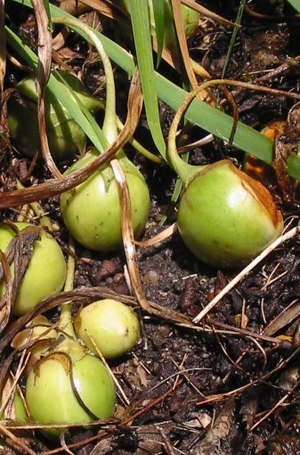
Almindelig alrune
Frugter af Almindelig Alrune
Almindelig Alrune, også kendt som alrunerod eller galgeurt, er en staude med knolde, som vokser naturligt fra egnene ved Middelhavet til Himalaya.